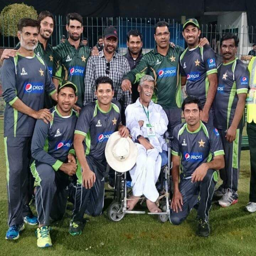
cricket team with a fan !